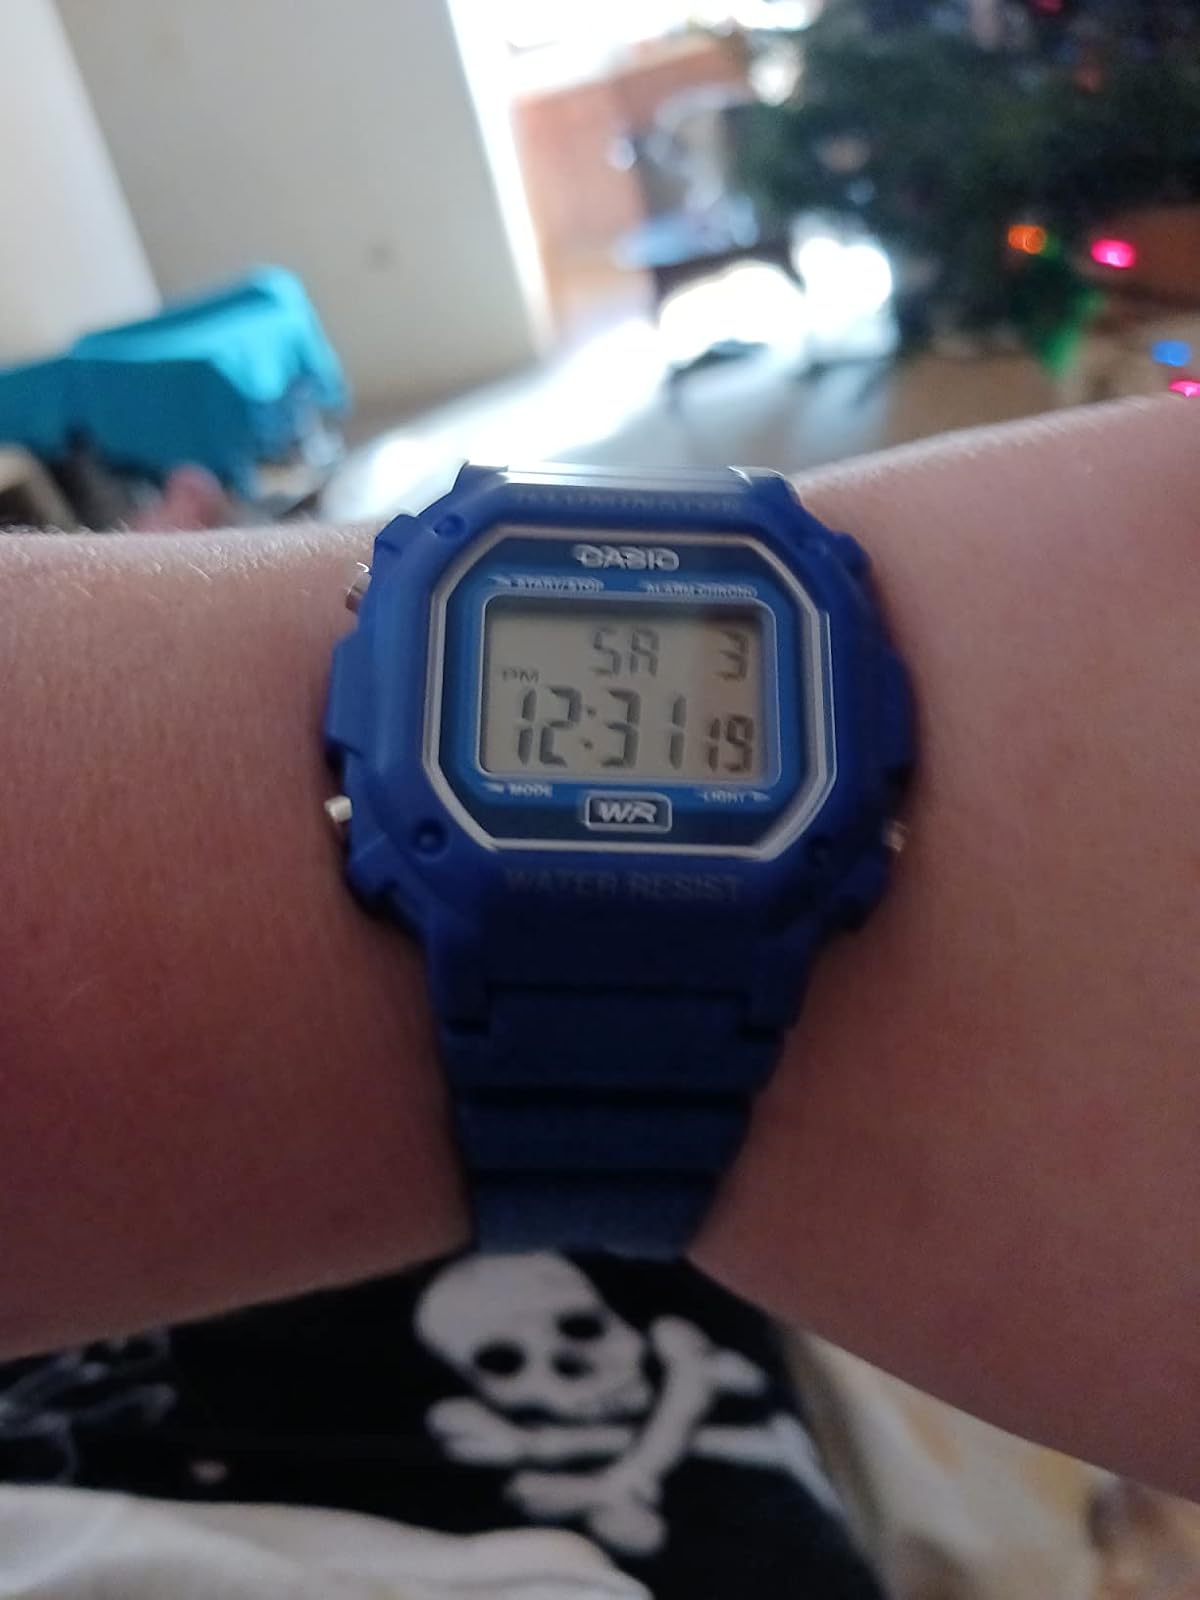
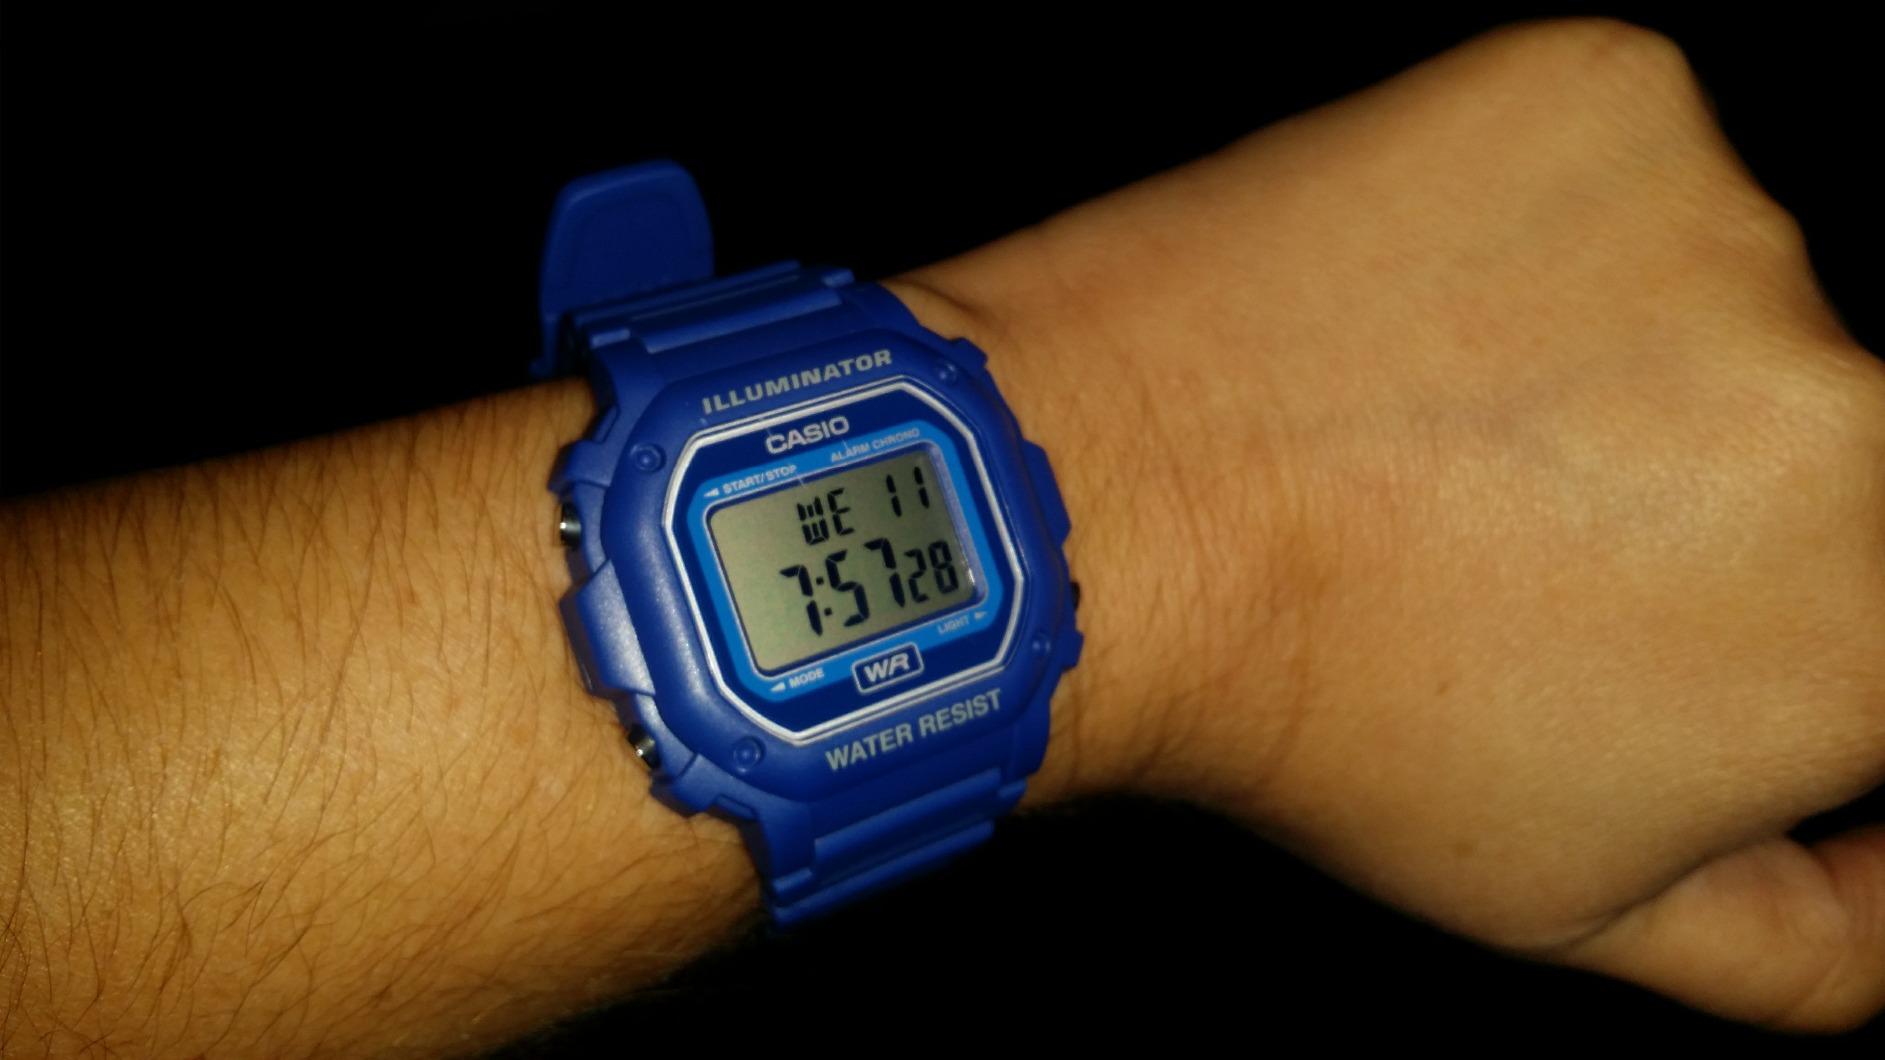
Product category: accessories_watch
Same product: yes